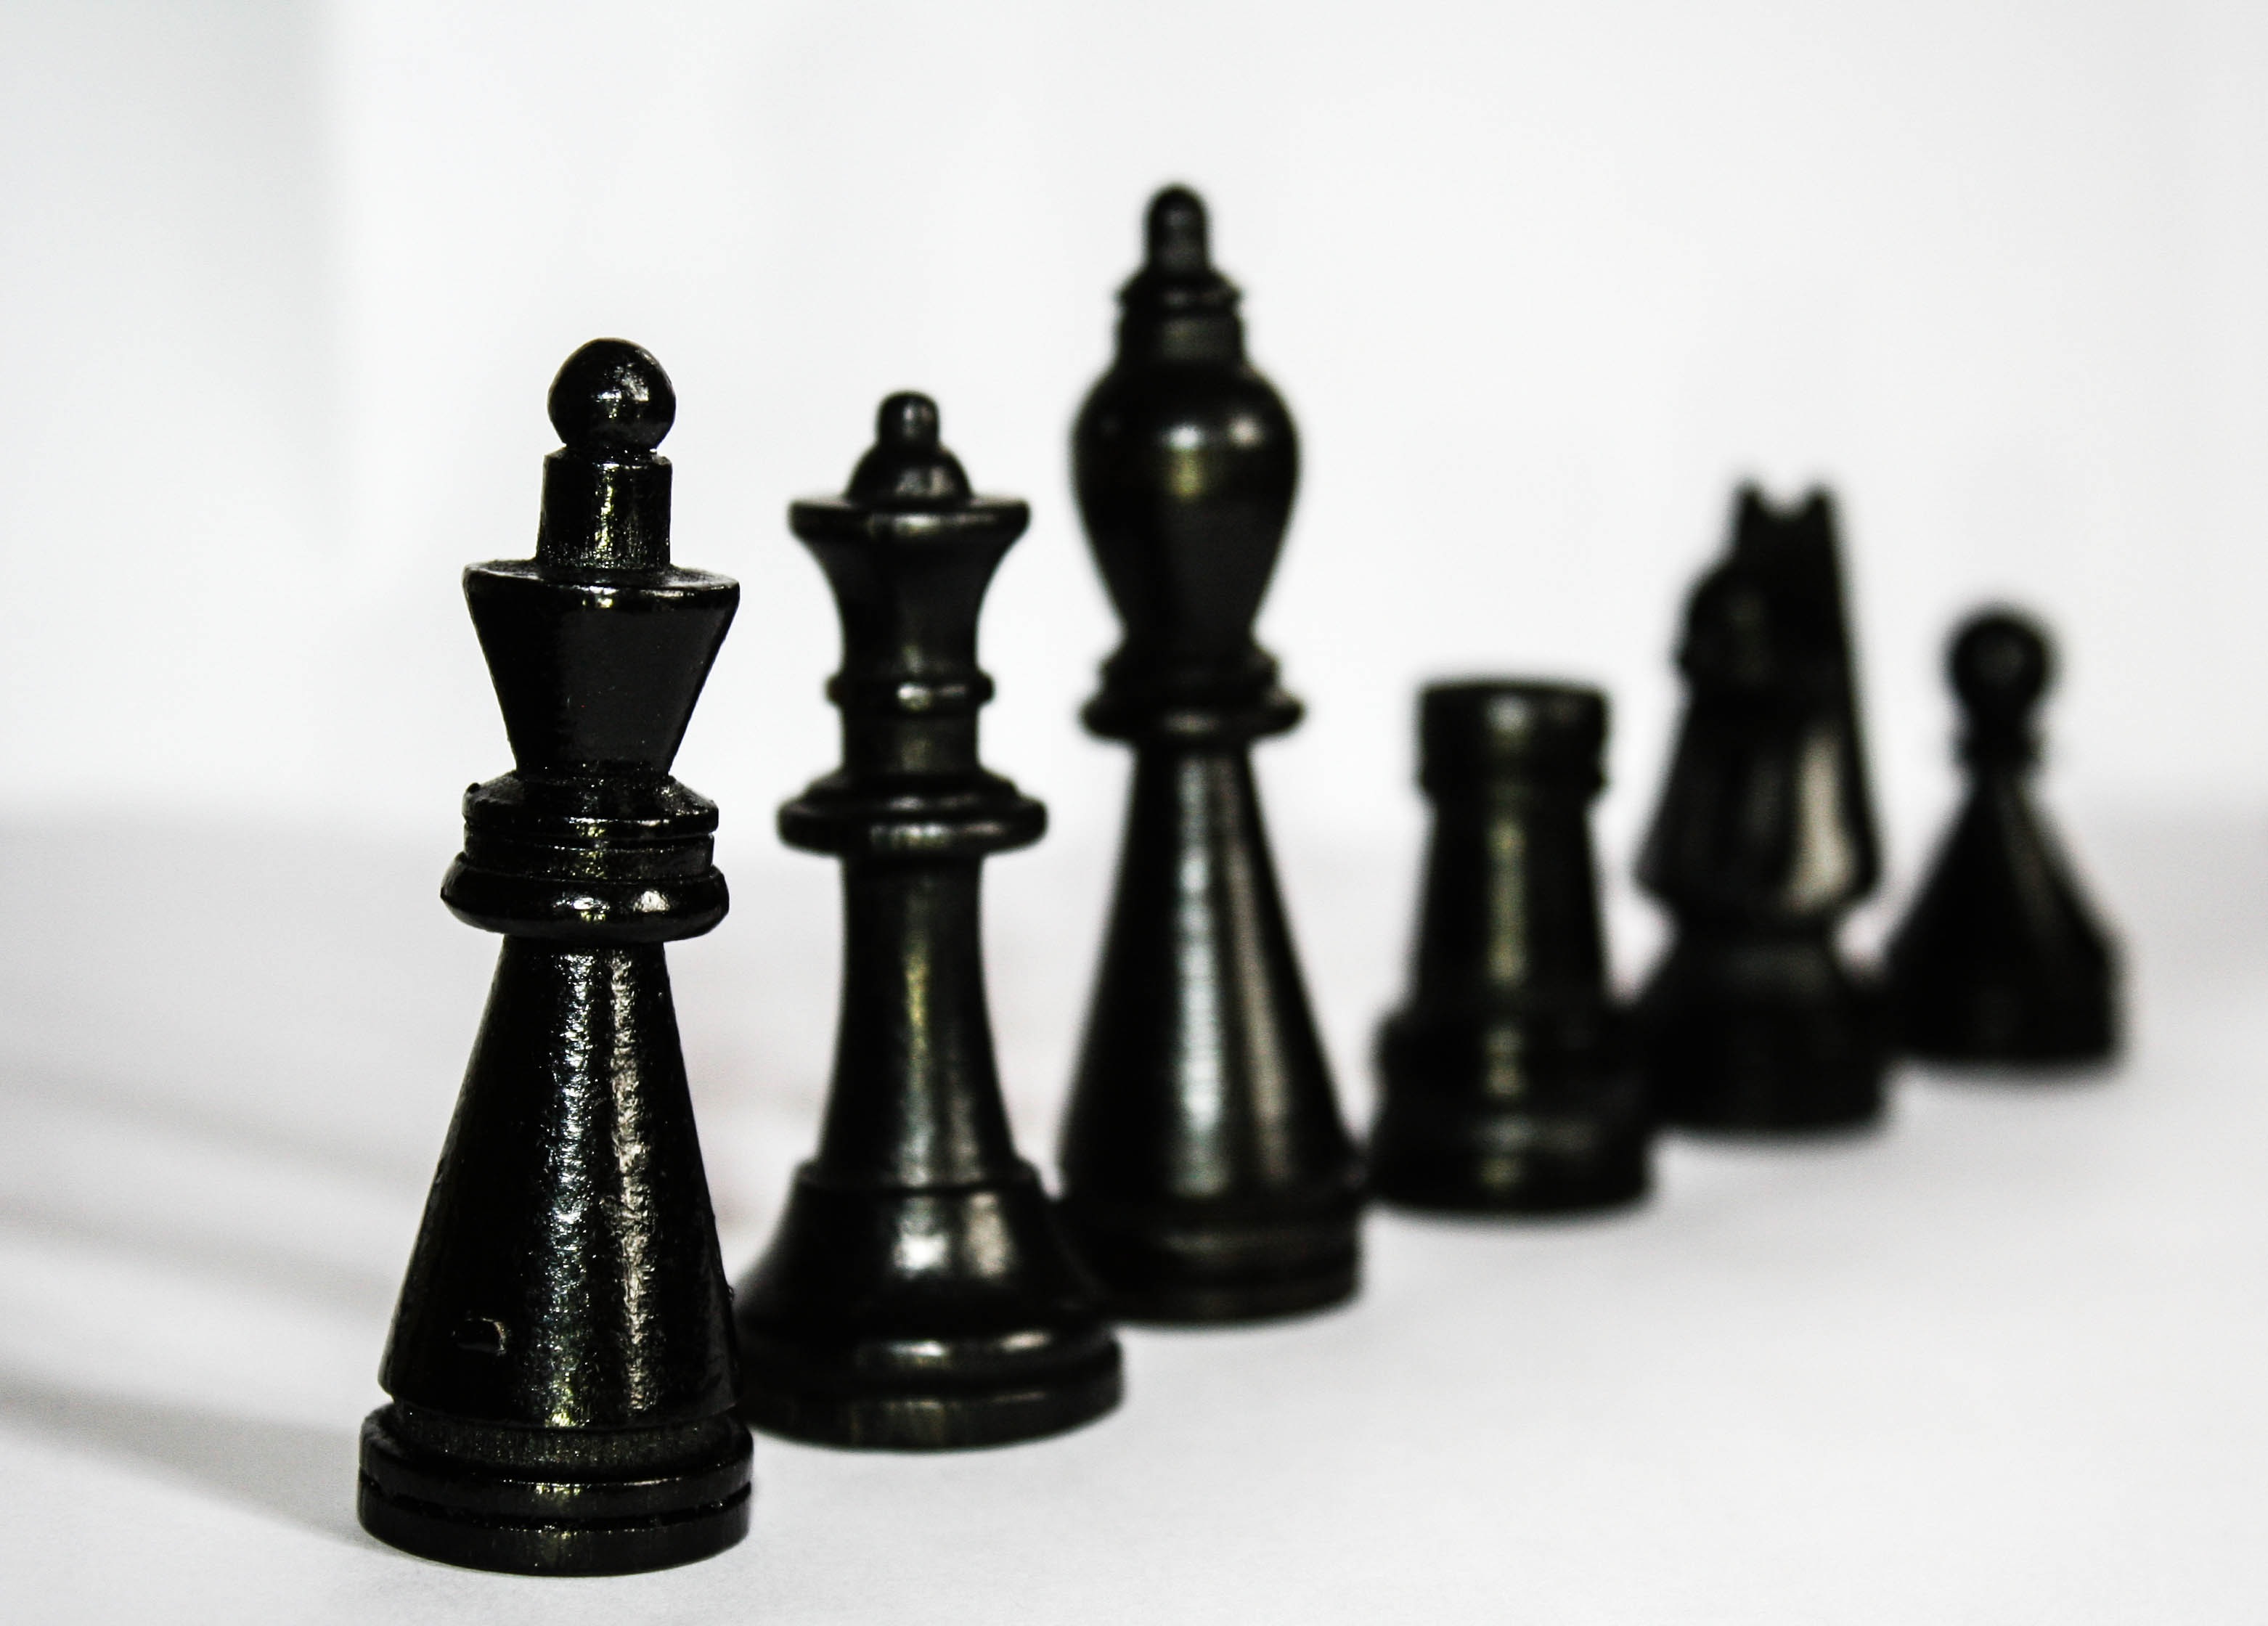
game, recreation, macro, board game, sports, chess, strategy, chessboard, games, indoor games and sports, tabletop game, public domain images